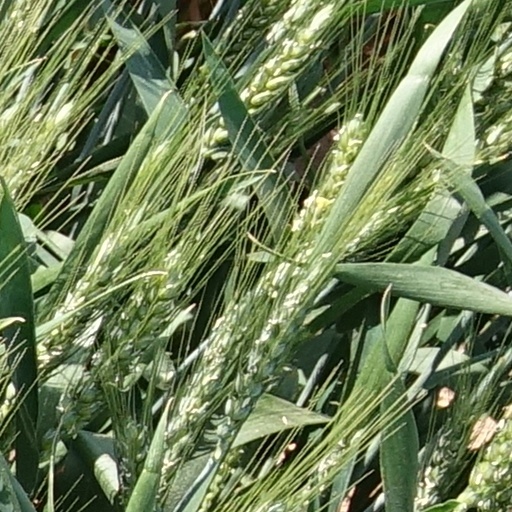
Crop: wheat